Question: Please indicate a possible affordance area of bicycle that can be used for sitting
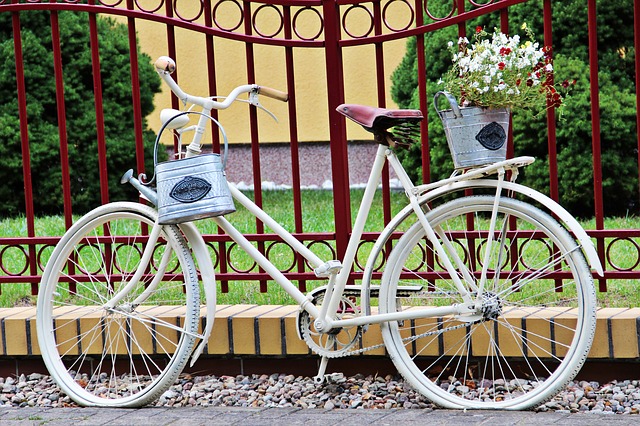
Answer: [334.881, 103.421, 426.768, 137.141]